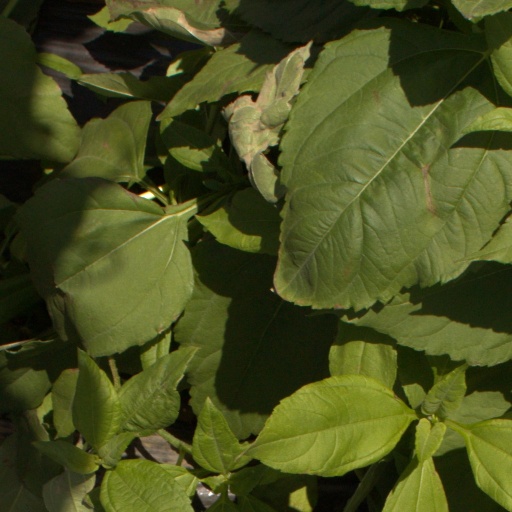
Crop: Jerusalem artichoke